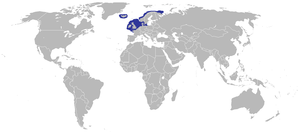
La limande-sole est une espèce de poissons plats marins de la famille des Pleuronectidae.